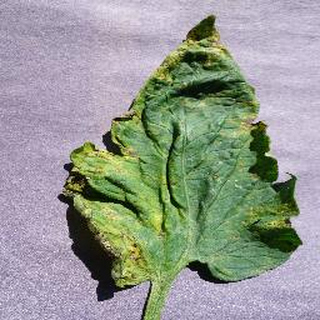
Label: tomato_septoria_leaf_spot